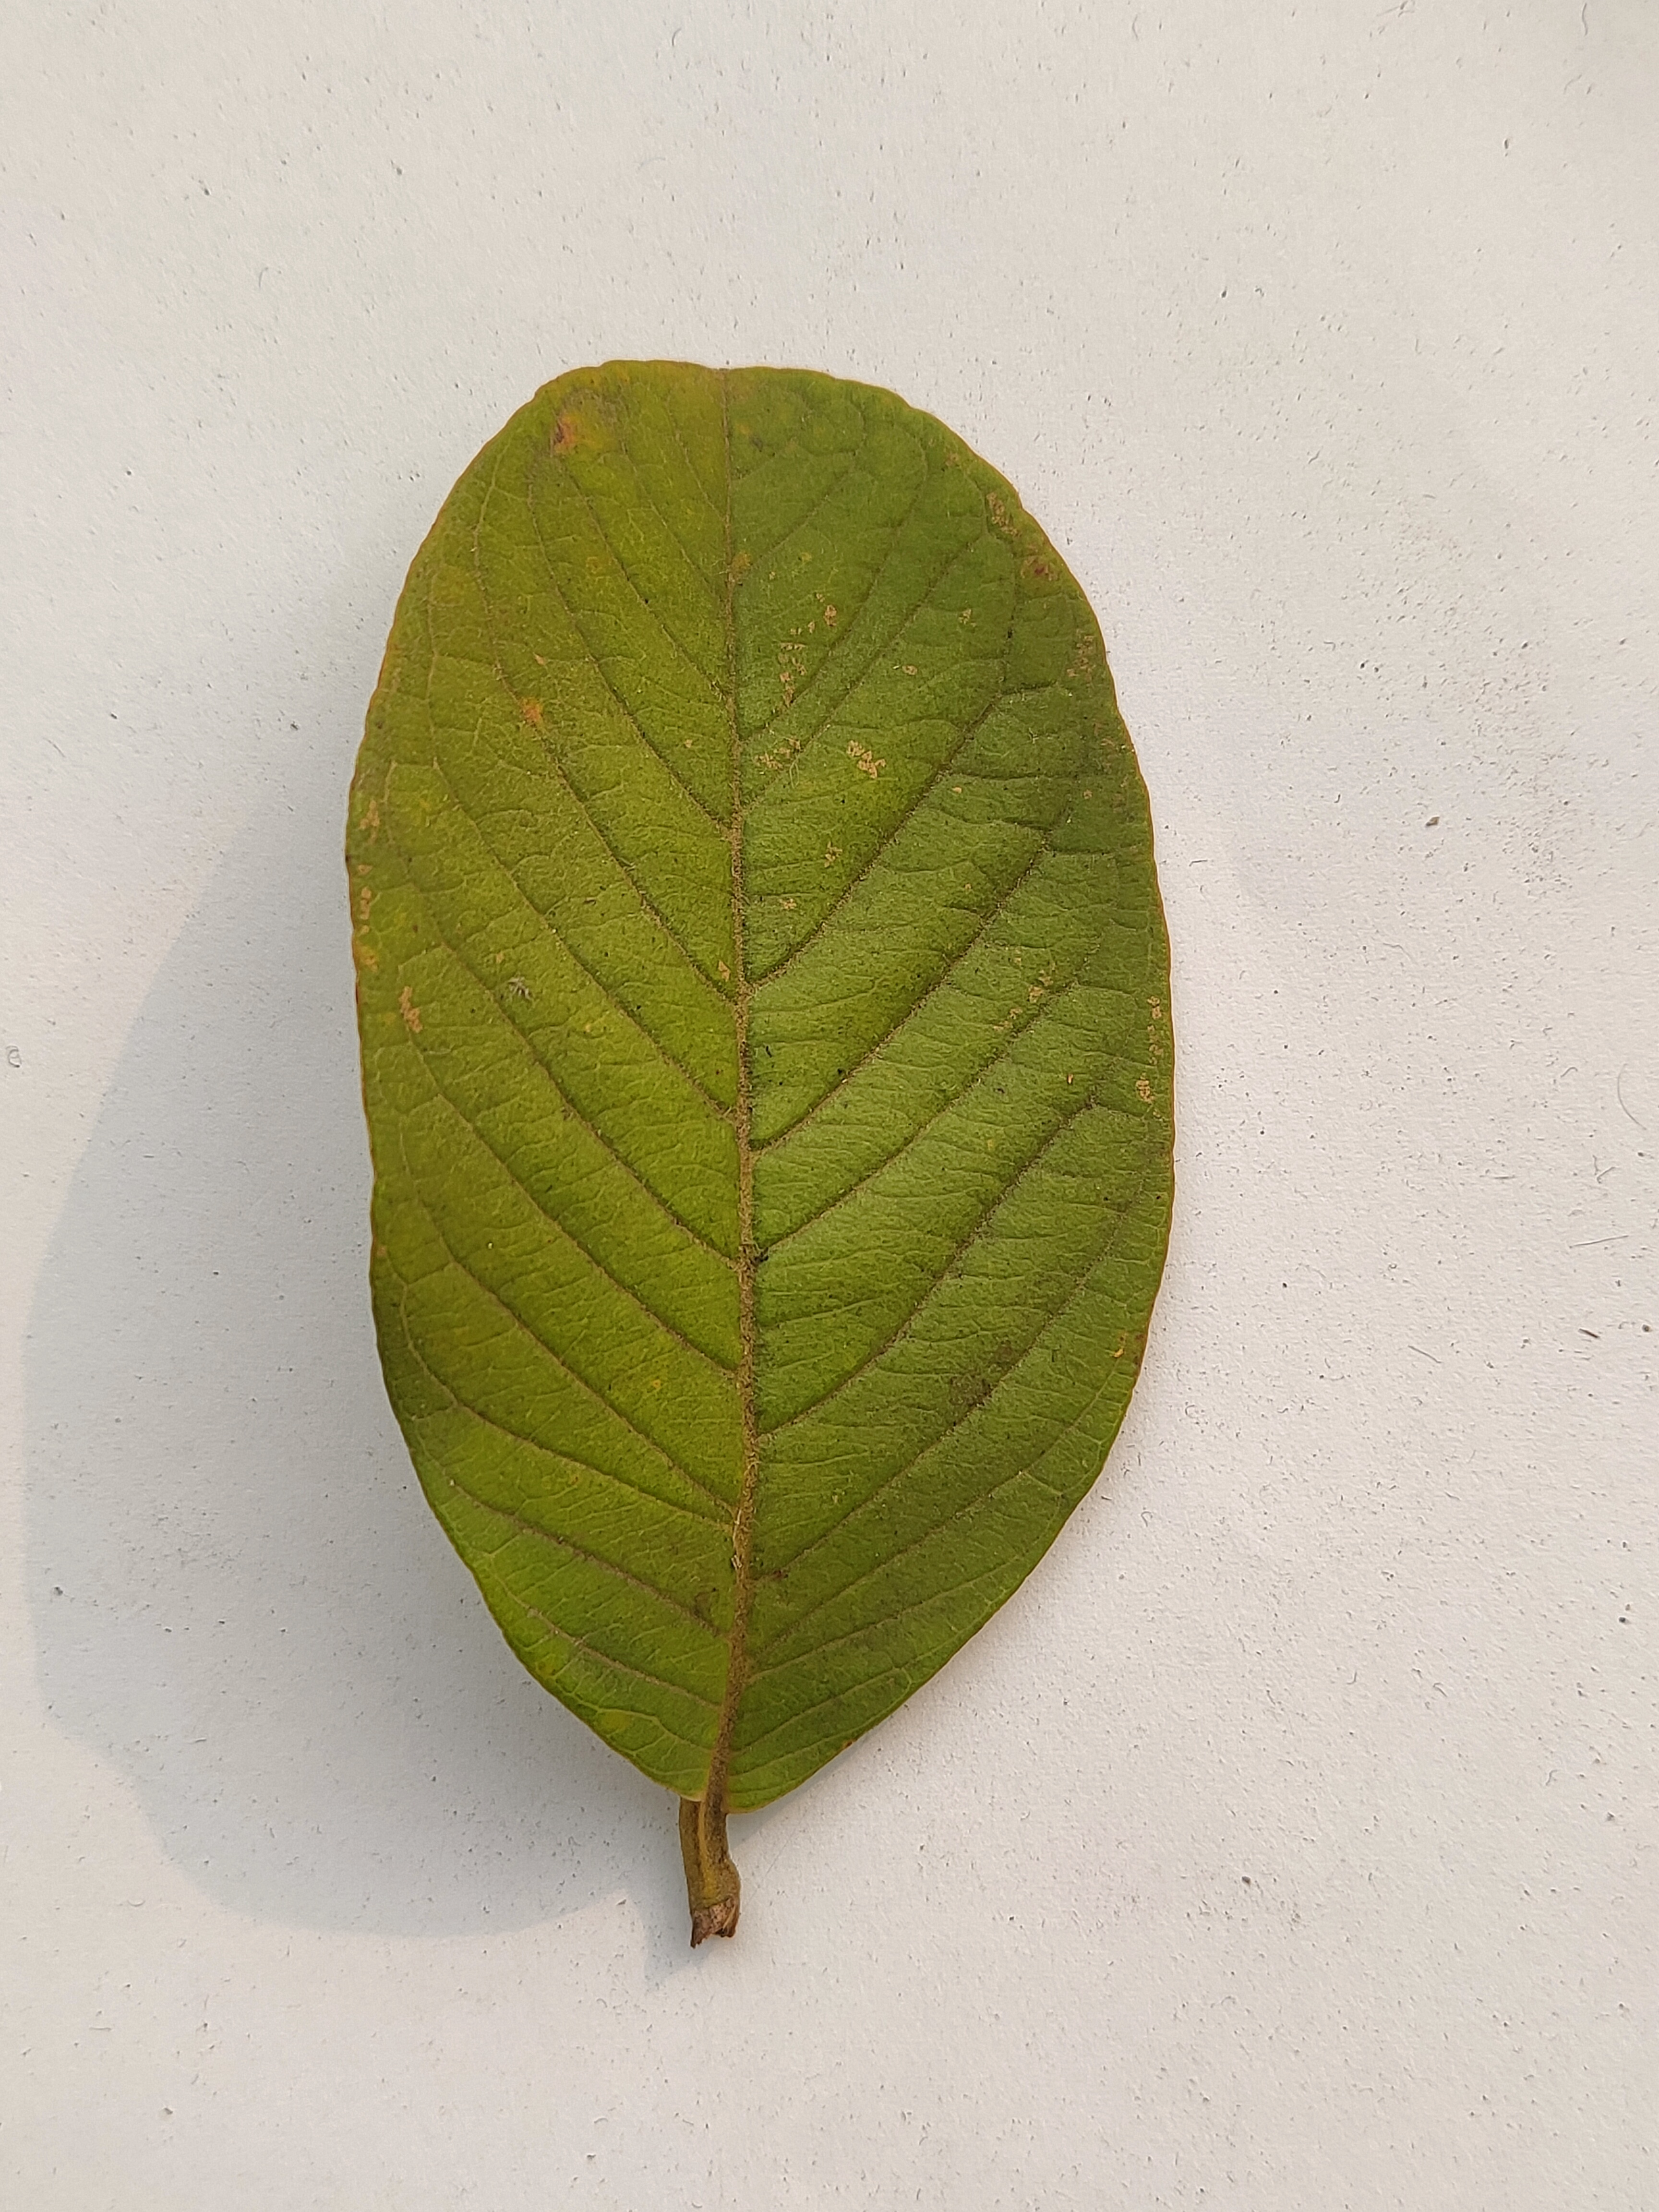
Leaf variety: Guava